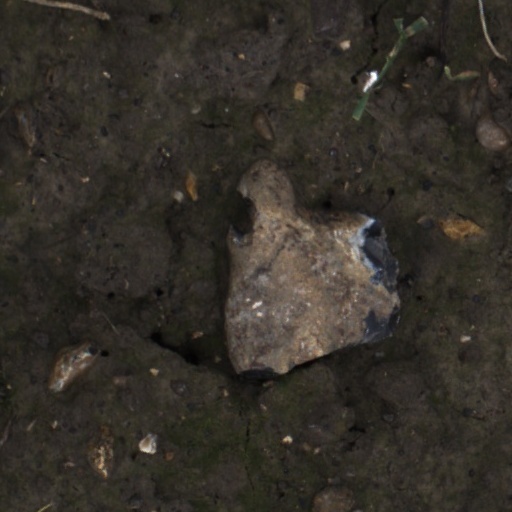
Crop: wheat